Vasili Kuznetsov (footballer)

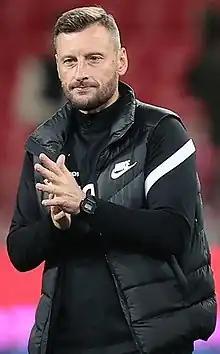
Vasili Kuznetsov

Vasili Aleksandrovich Kuznetsov (born 24 August 1978) is a Russian professional football coach and a former goalkeeper. He is the goalkeeper coach with Chelyabinsk.